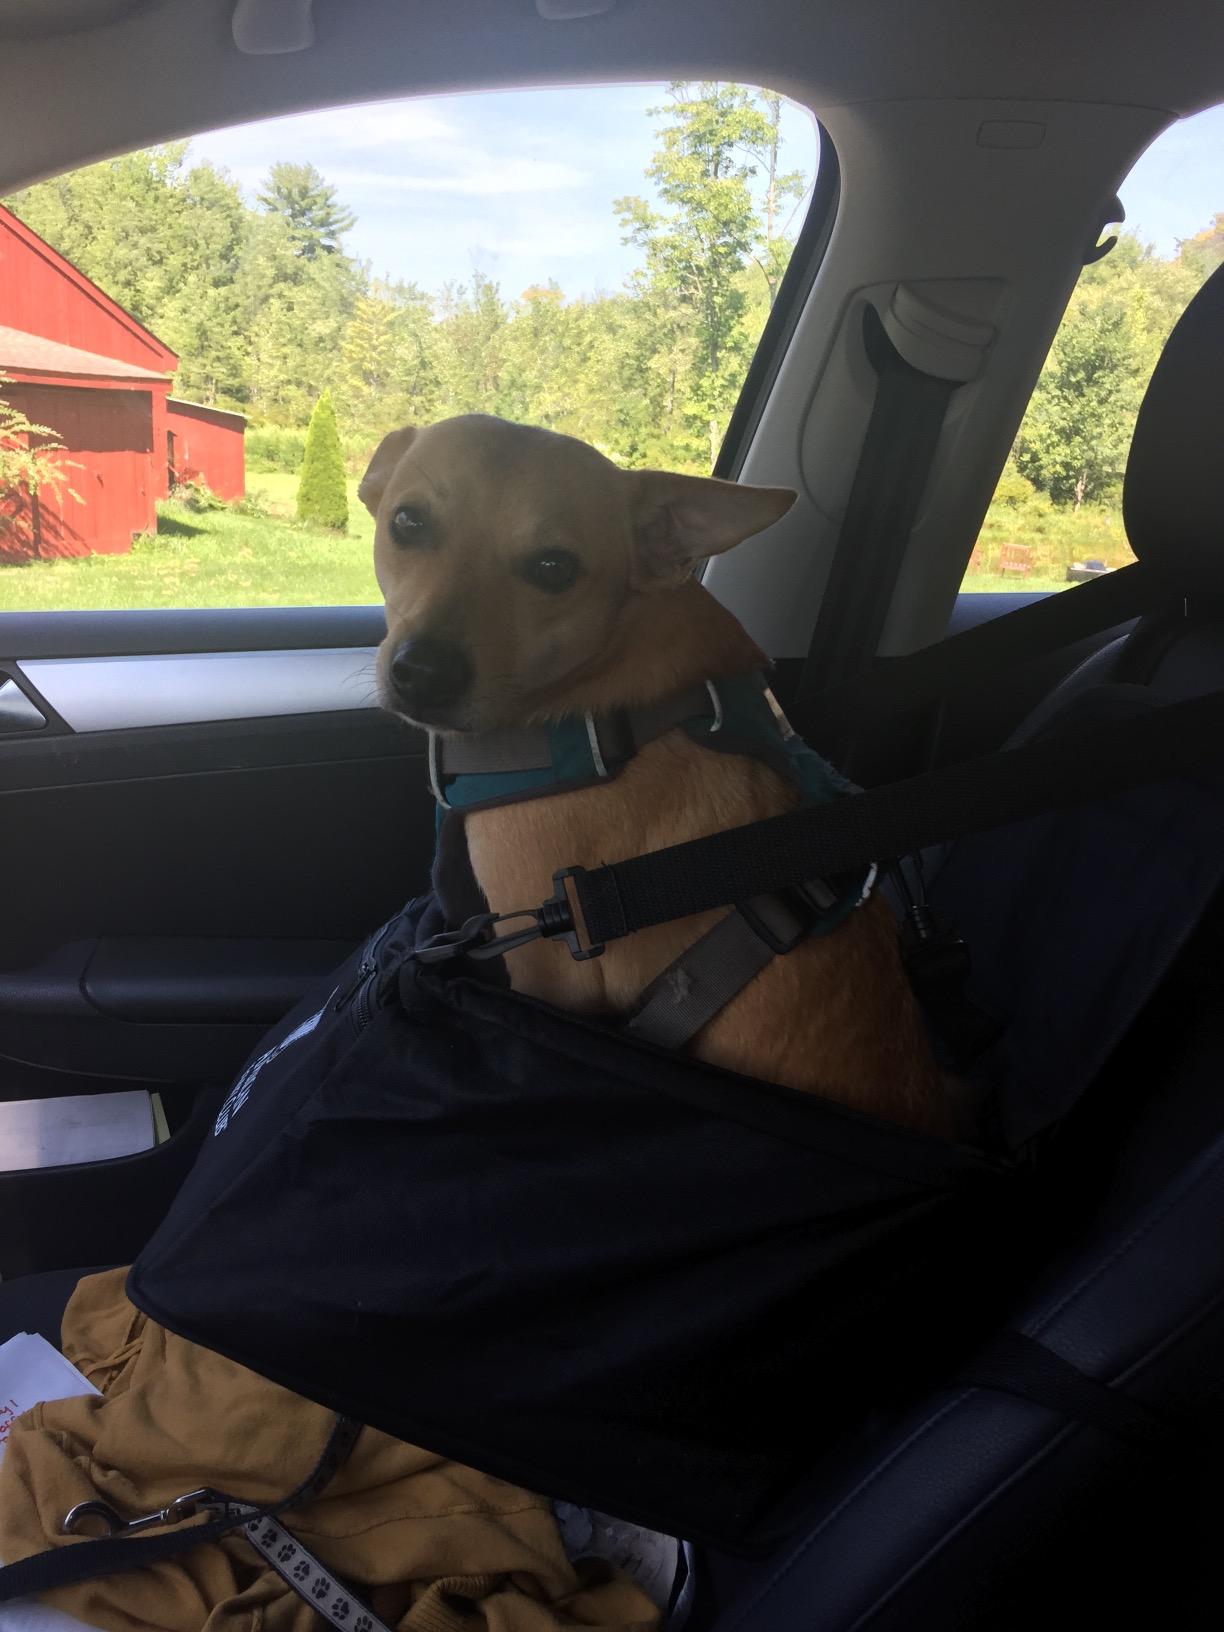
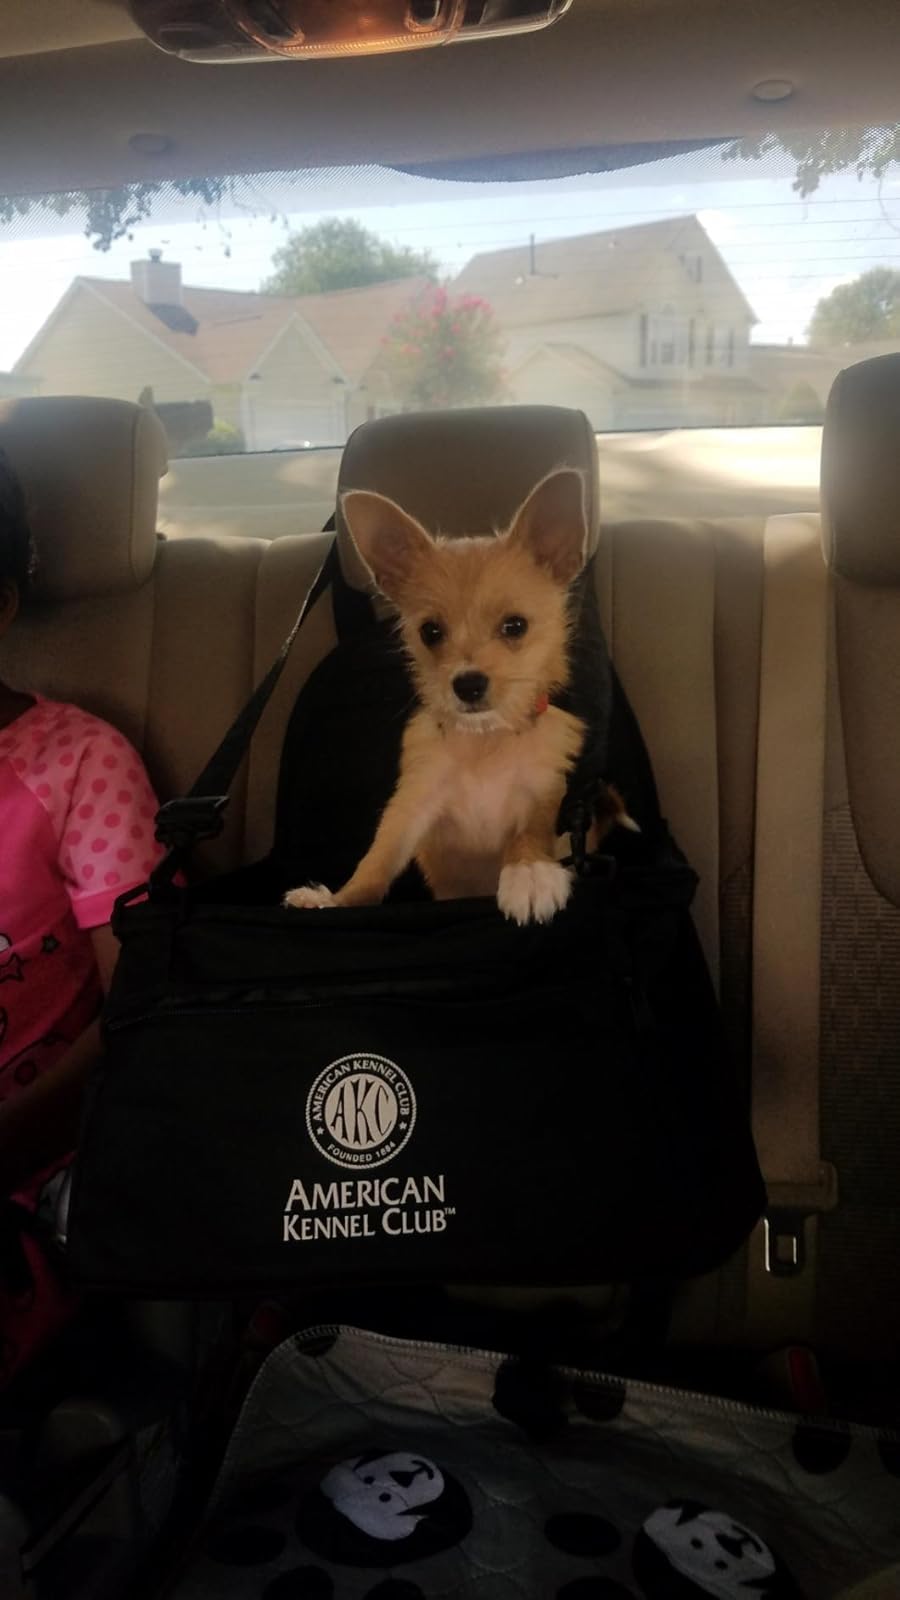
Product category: items_kennel
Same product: yes